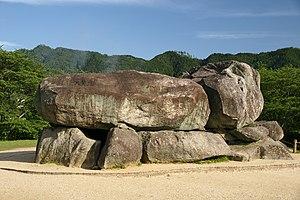
Le kofun d'Ishibutai est un tumulus de pierre de la période Asuka à l'est des vestiges Shimanoshō à Asuka, dans la préfecture de Nara au Japon. Ce kofun passe pour être la tombe de Soga no Umako. Jadis tumulus, il ne reste plus que des pierres. Toutefois, longue de 54 m, c'est la plus grande structure mégalithique connue au Japon. Le kofun est également appelé « kofun d'Ishibutoya ».